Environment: real
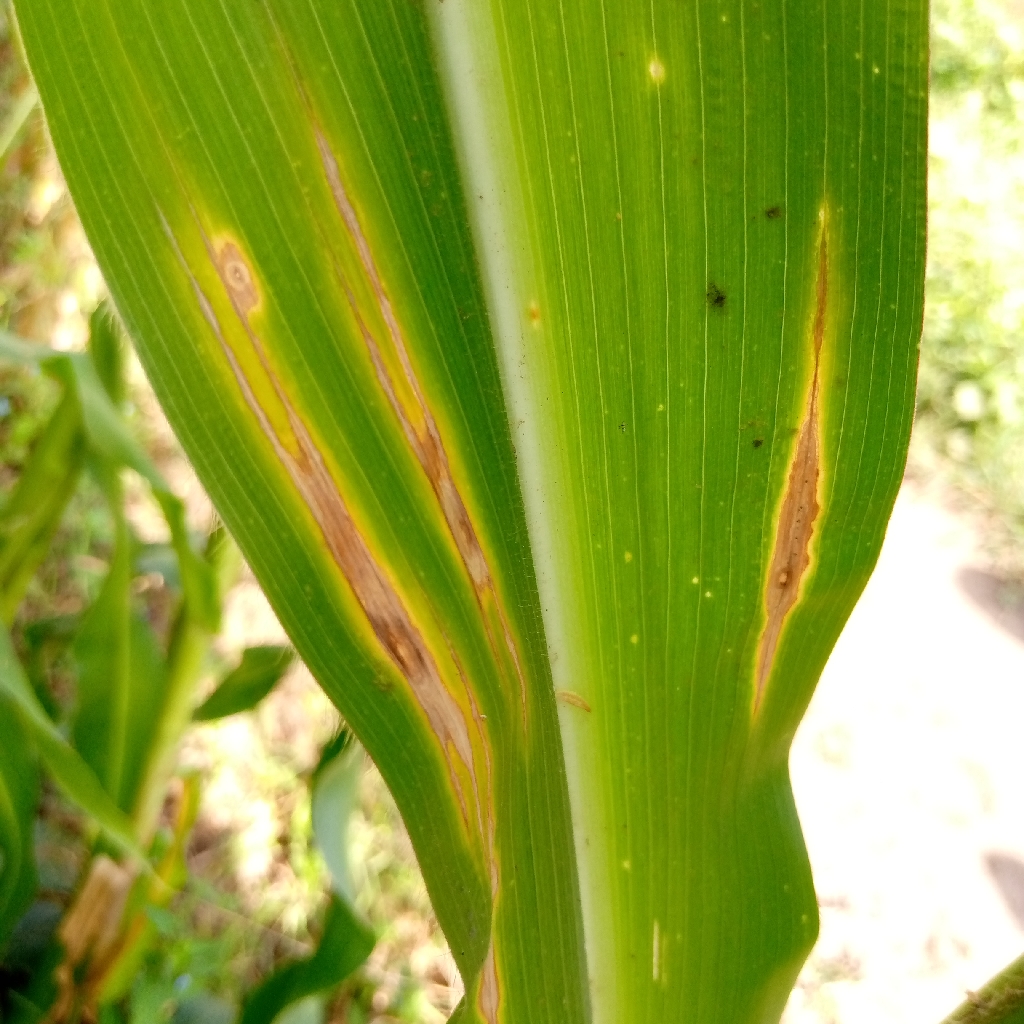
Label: northern_corn_leaf_blight